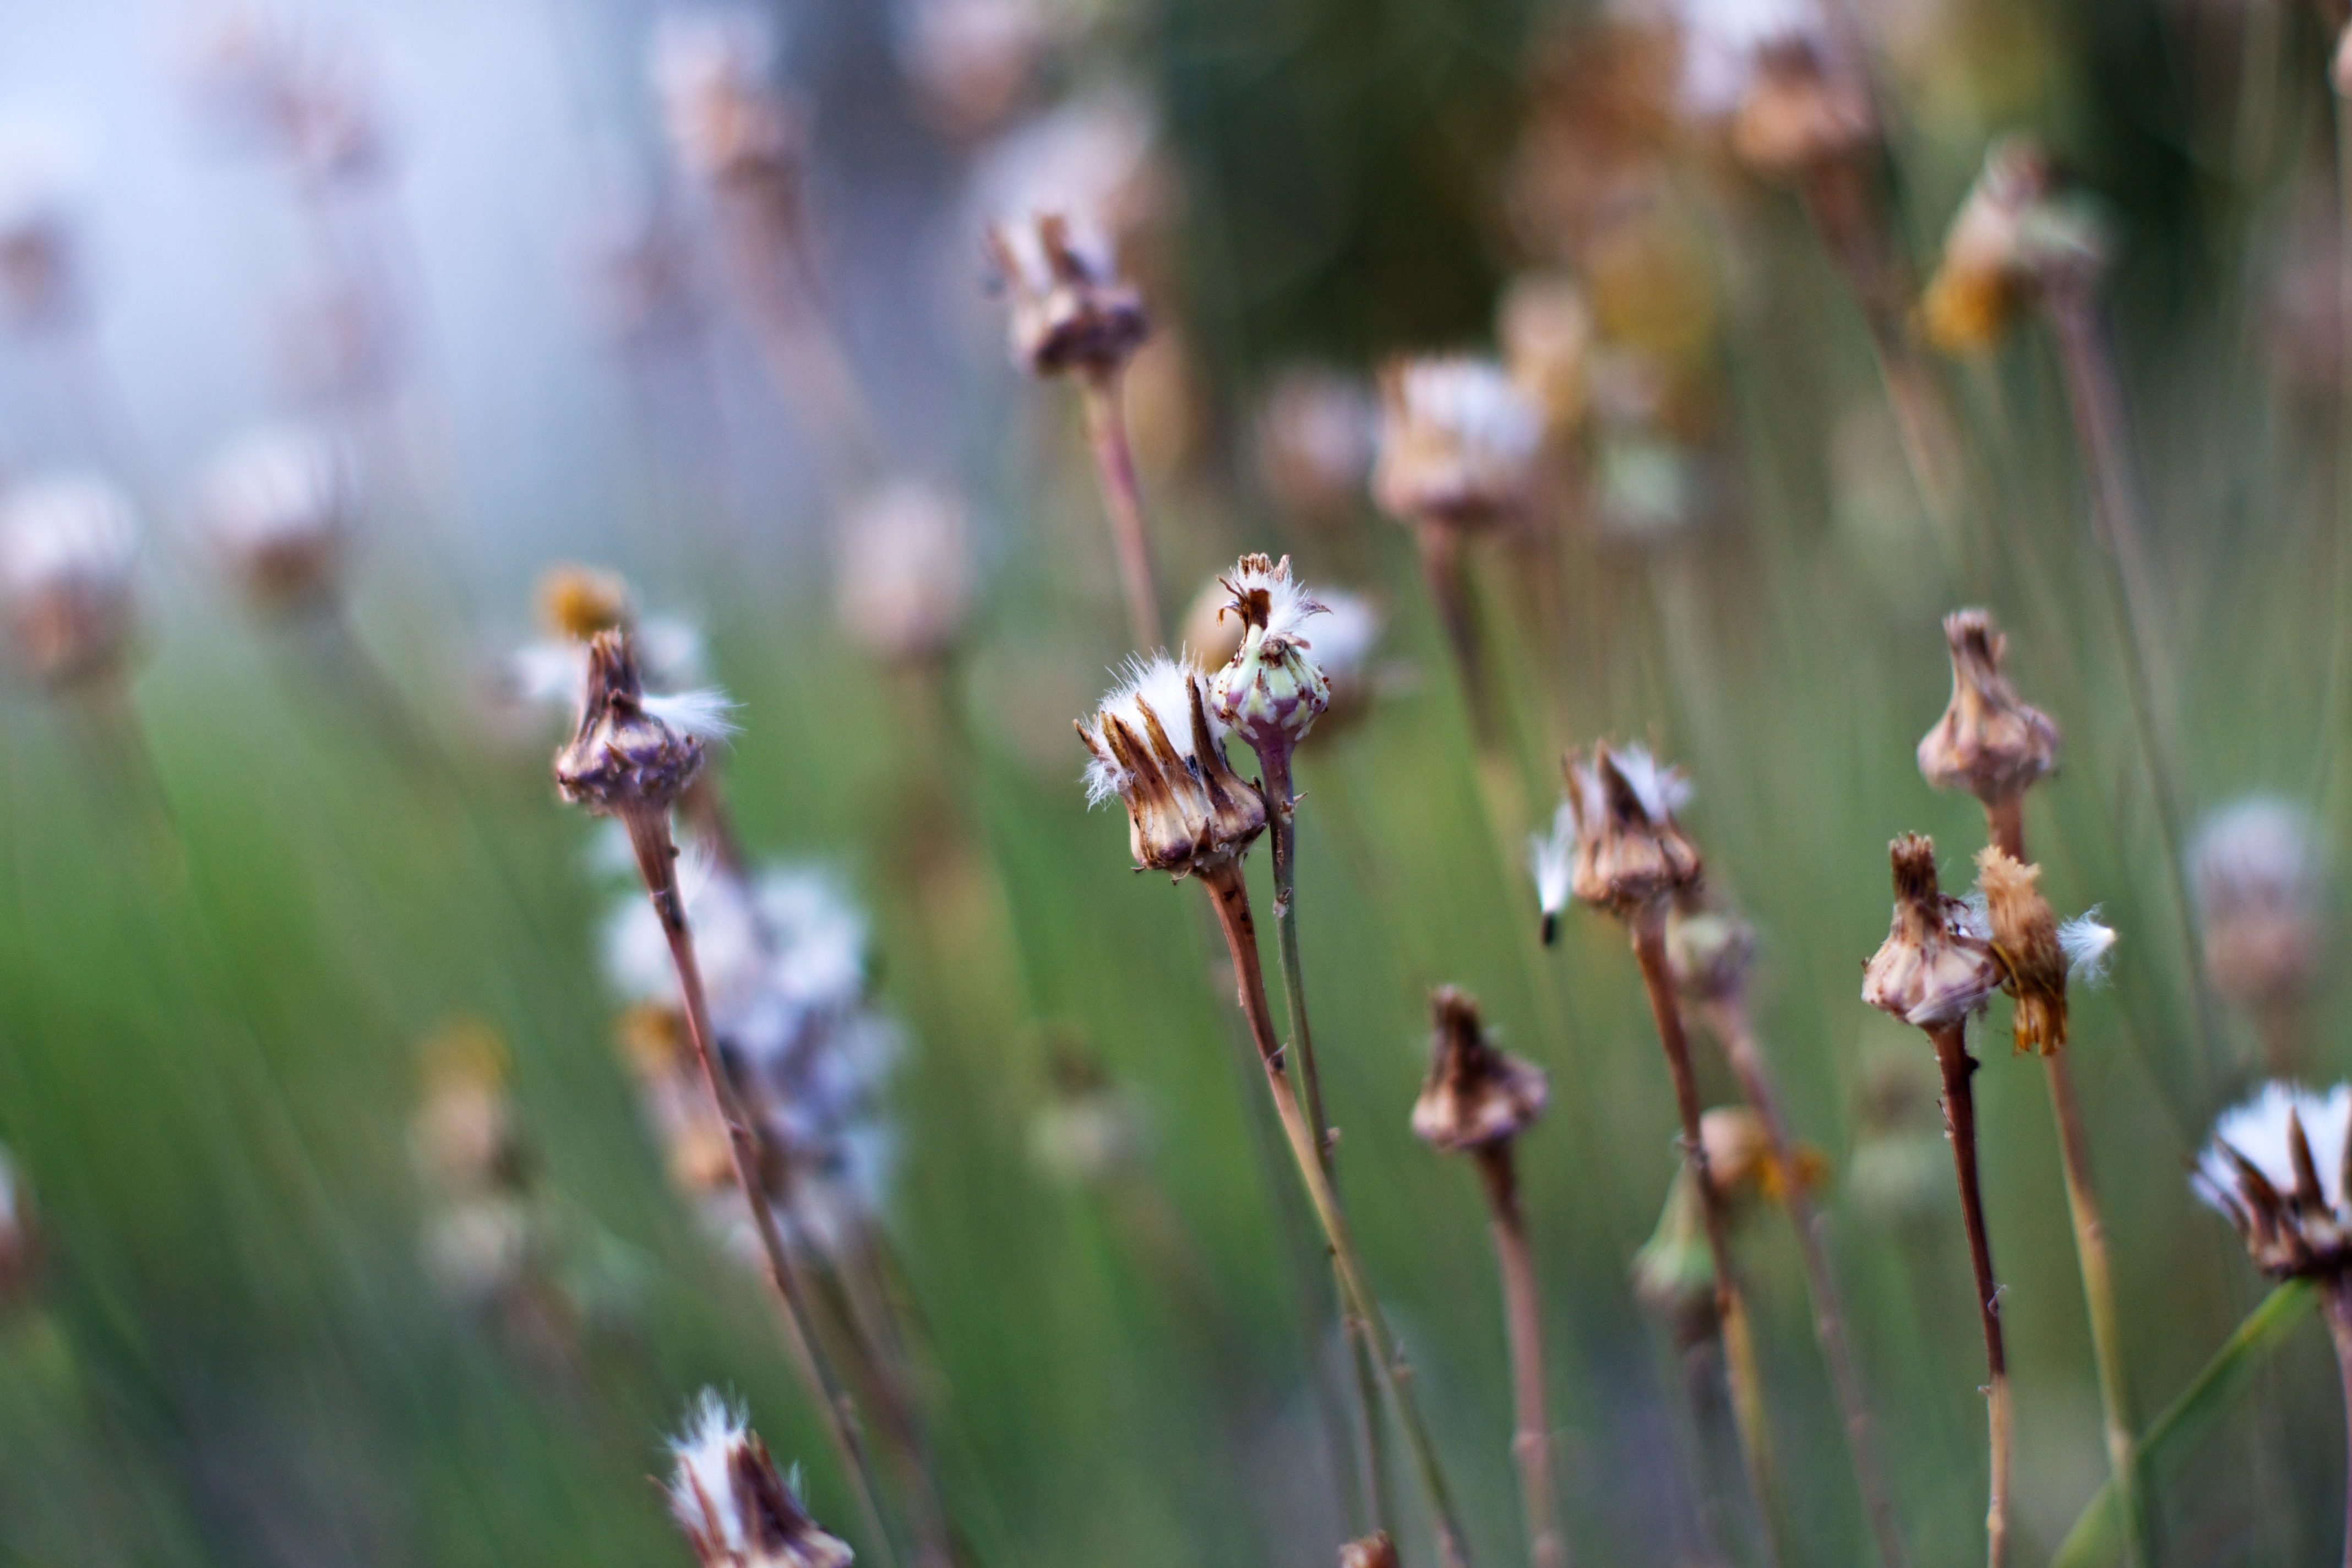
nature, grass, blossom, plant, field, photography, meadow, prairie, leaf, flower, green, botany, flora, wool, lavender, wildflower, close up, 50mm, greece, sony, dof, cotton, 2010, flowery, a700, zante, zakynthos, macro photography, flowering plant, grass family, plant stem, land plant, english lavender